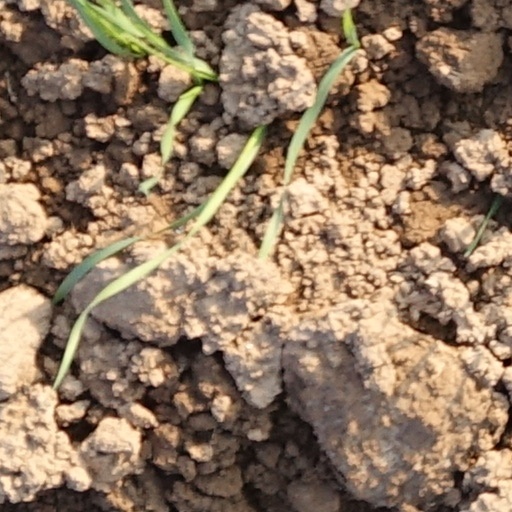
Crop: wheat